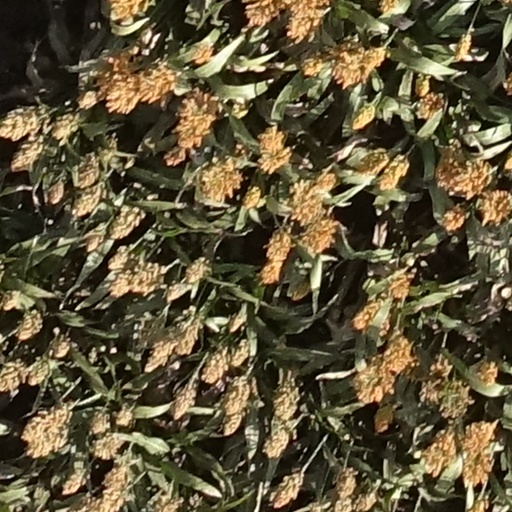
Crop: sorghum